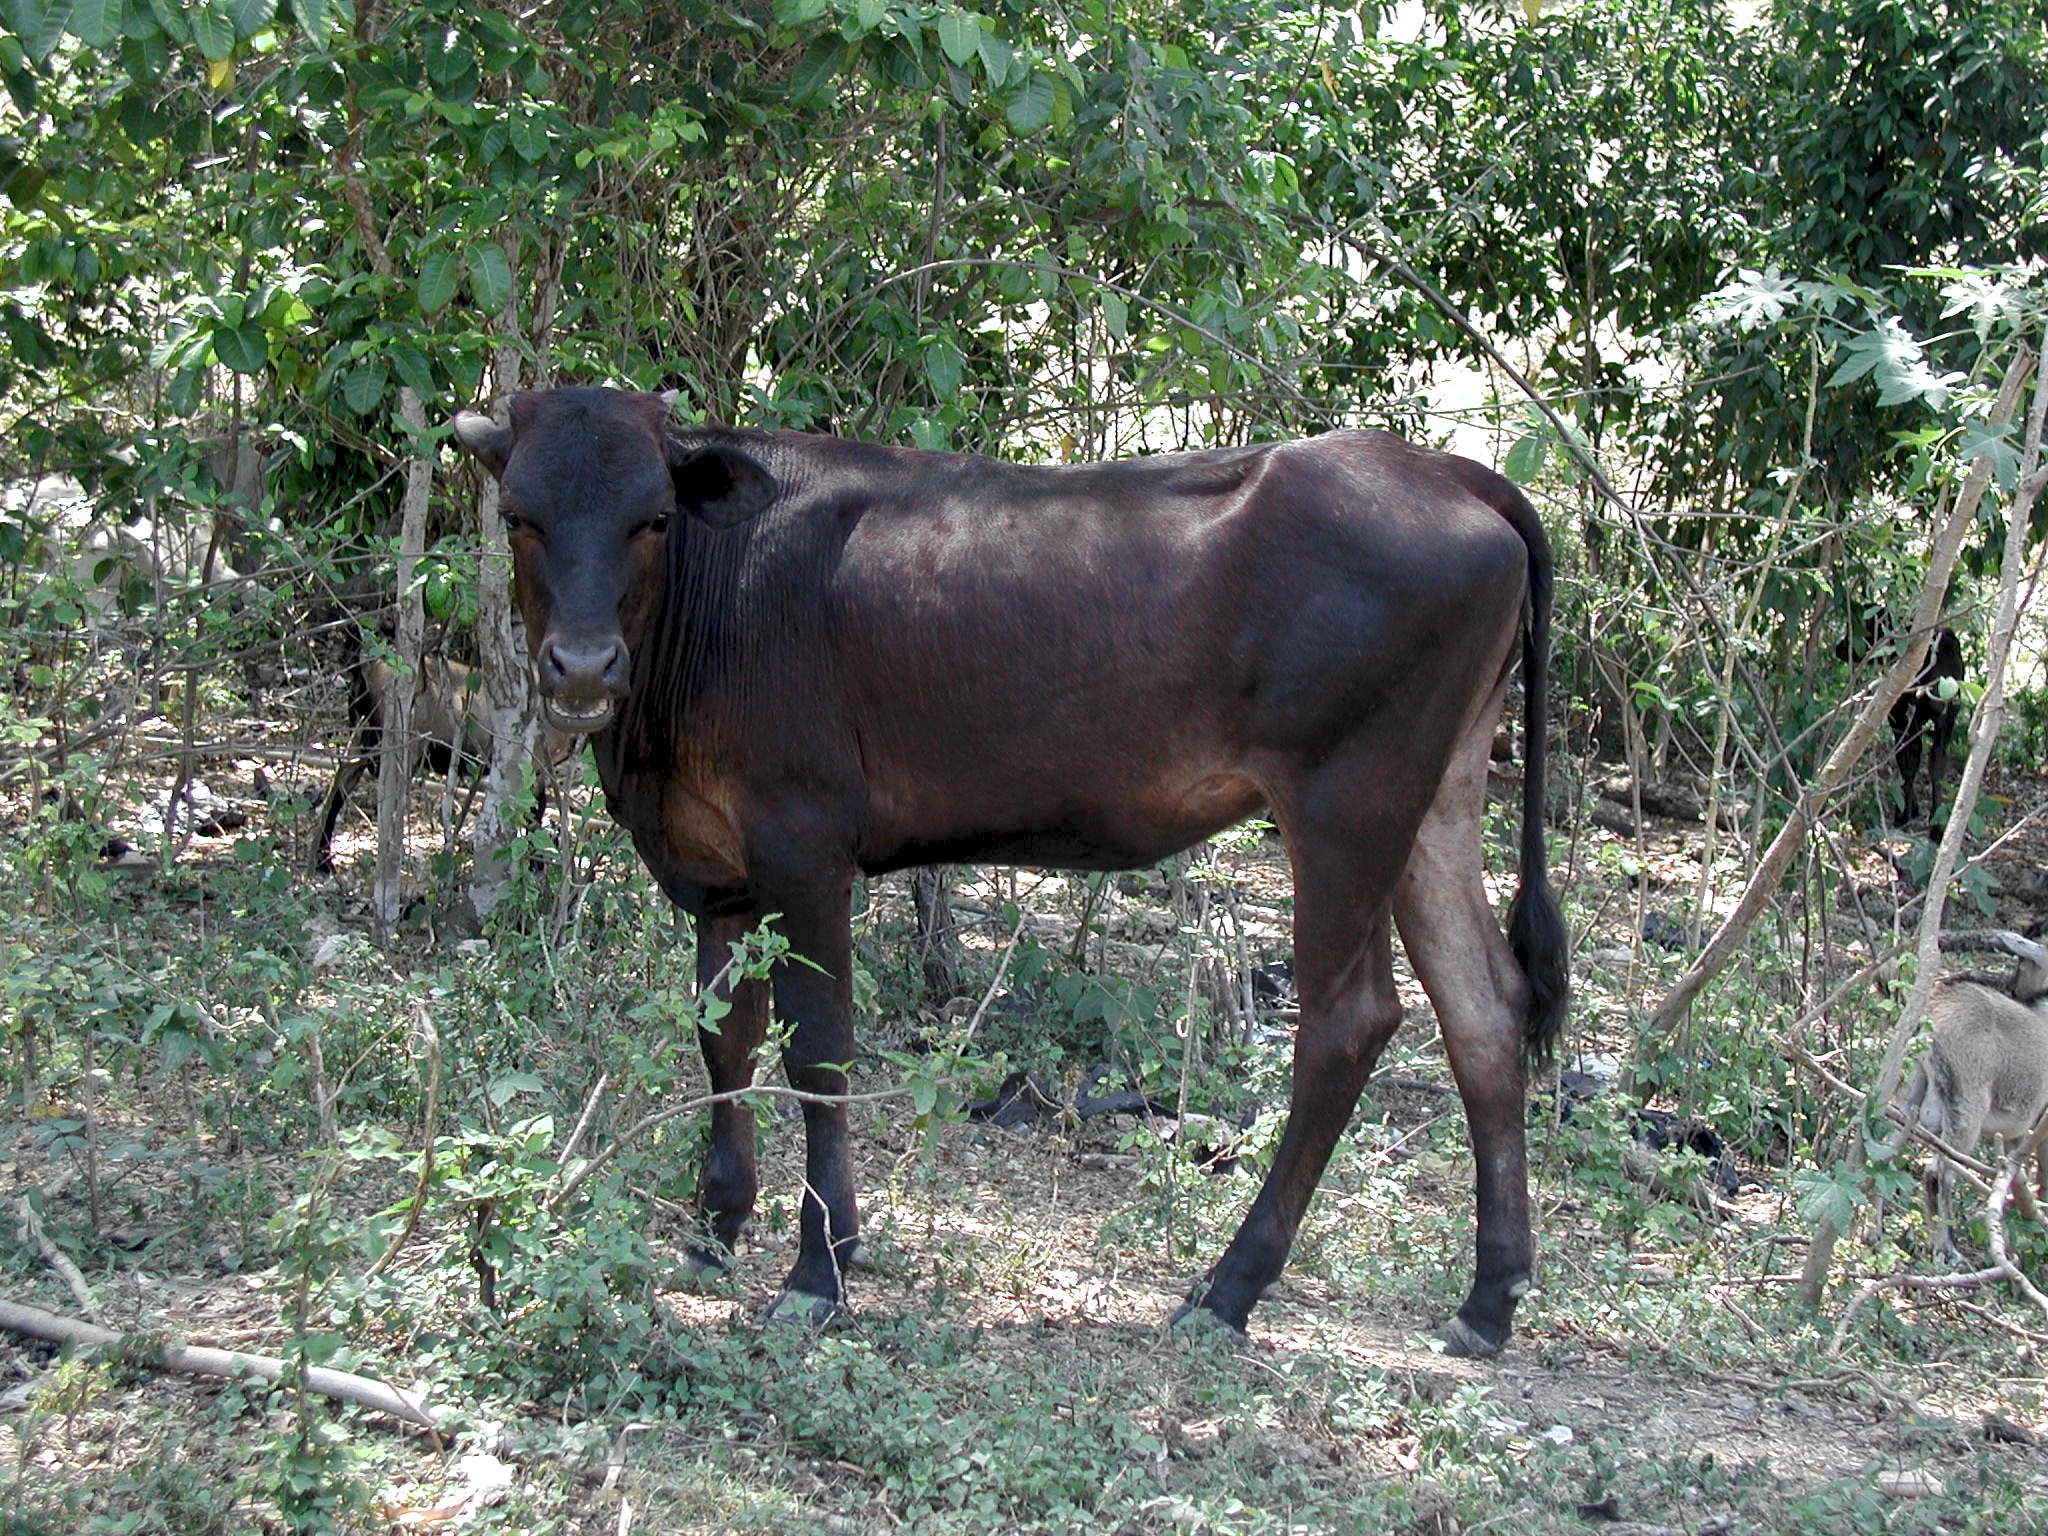
animal, wildlife, horn, herd, pasture, grazing, horse, brown, mammal, stallion, beef, fauna, vertebrate, mare, pack animal, cattle like mammal, horse like mammal